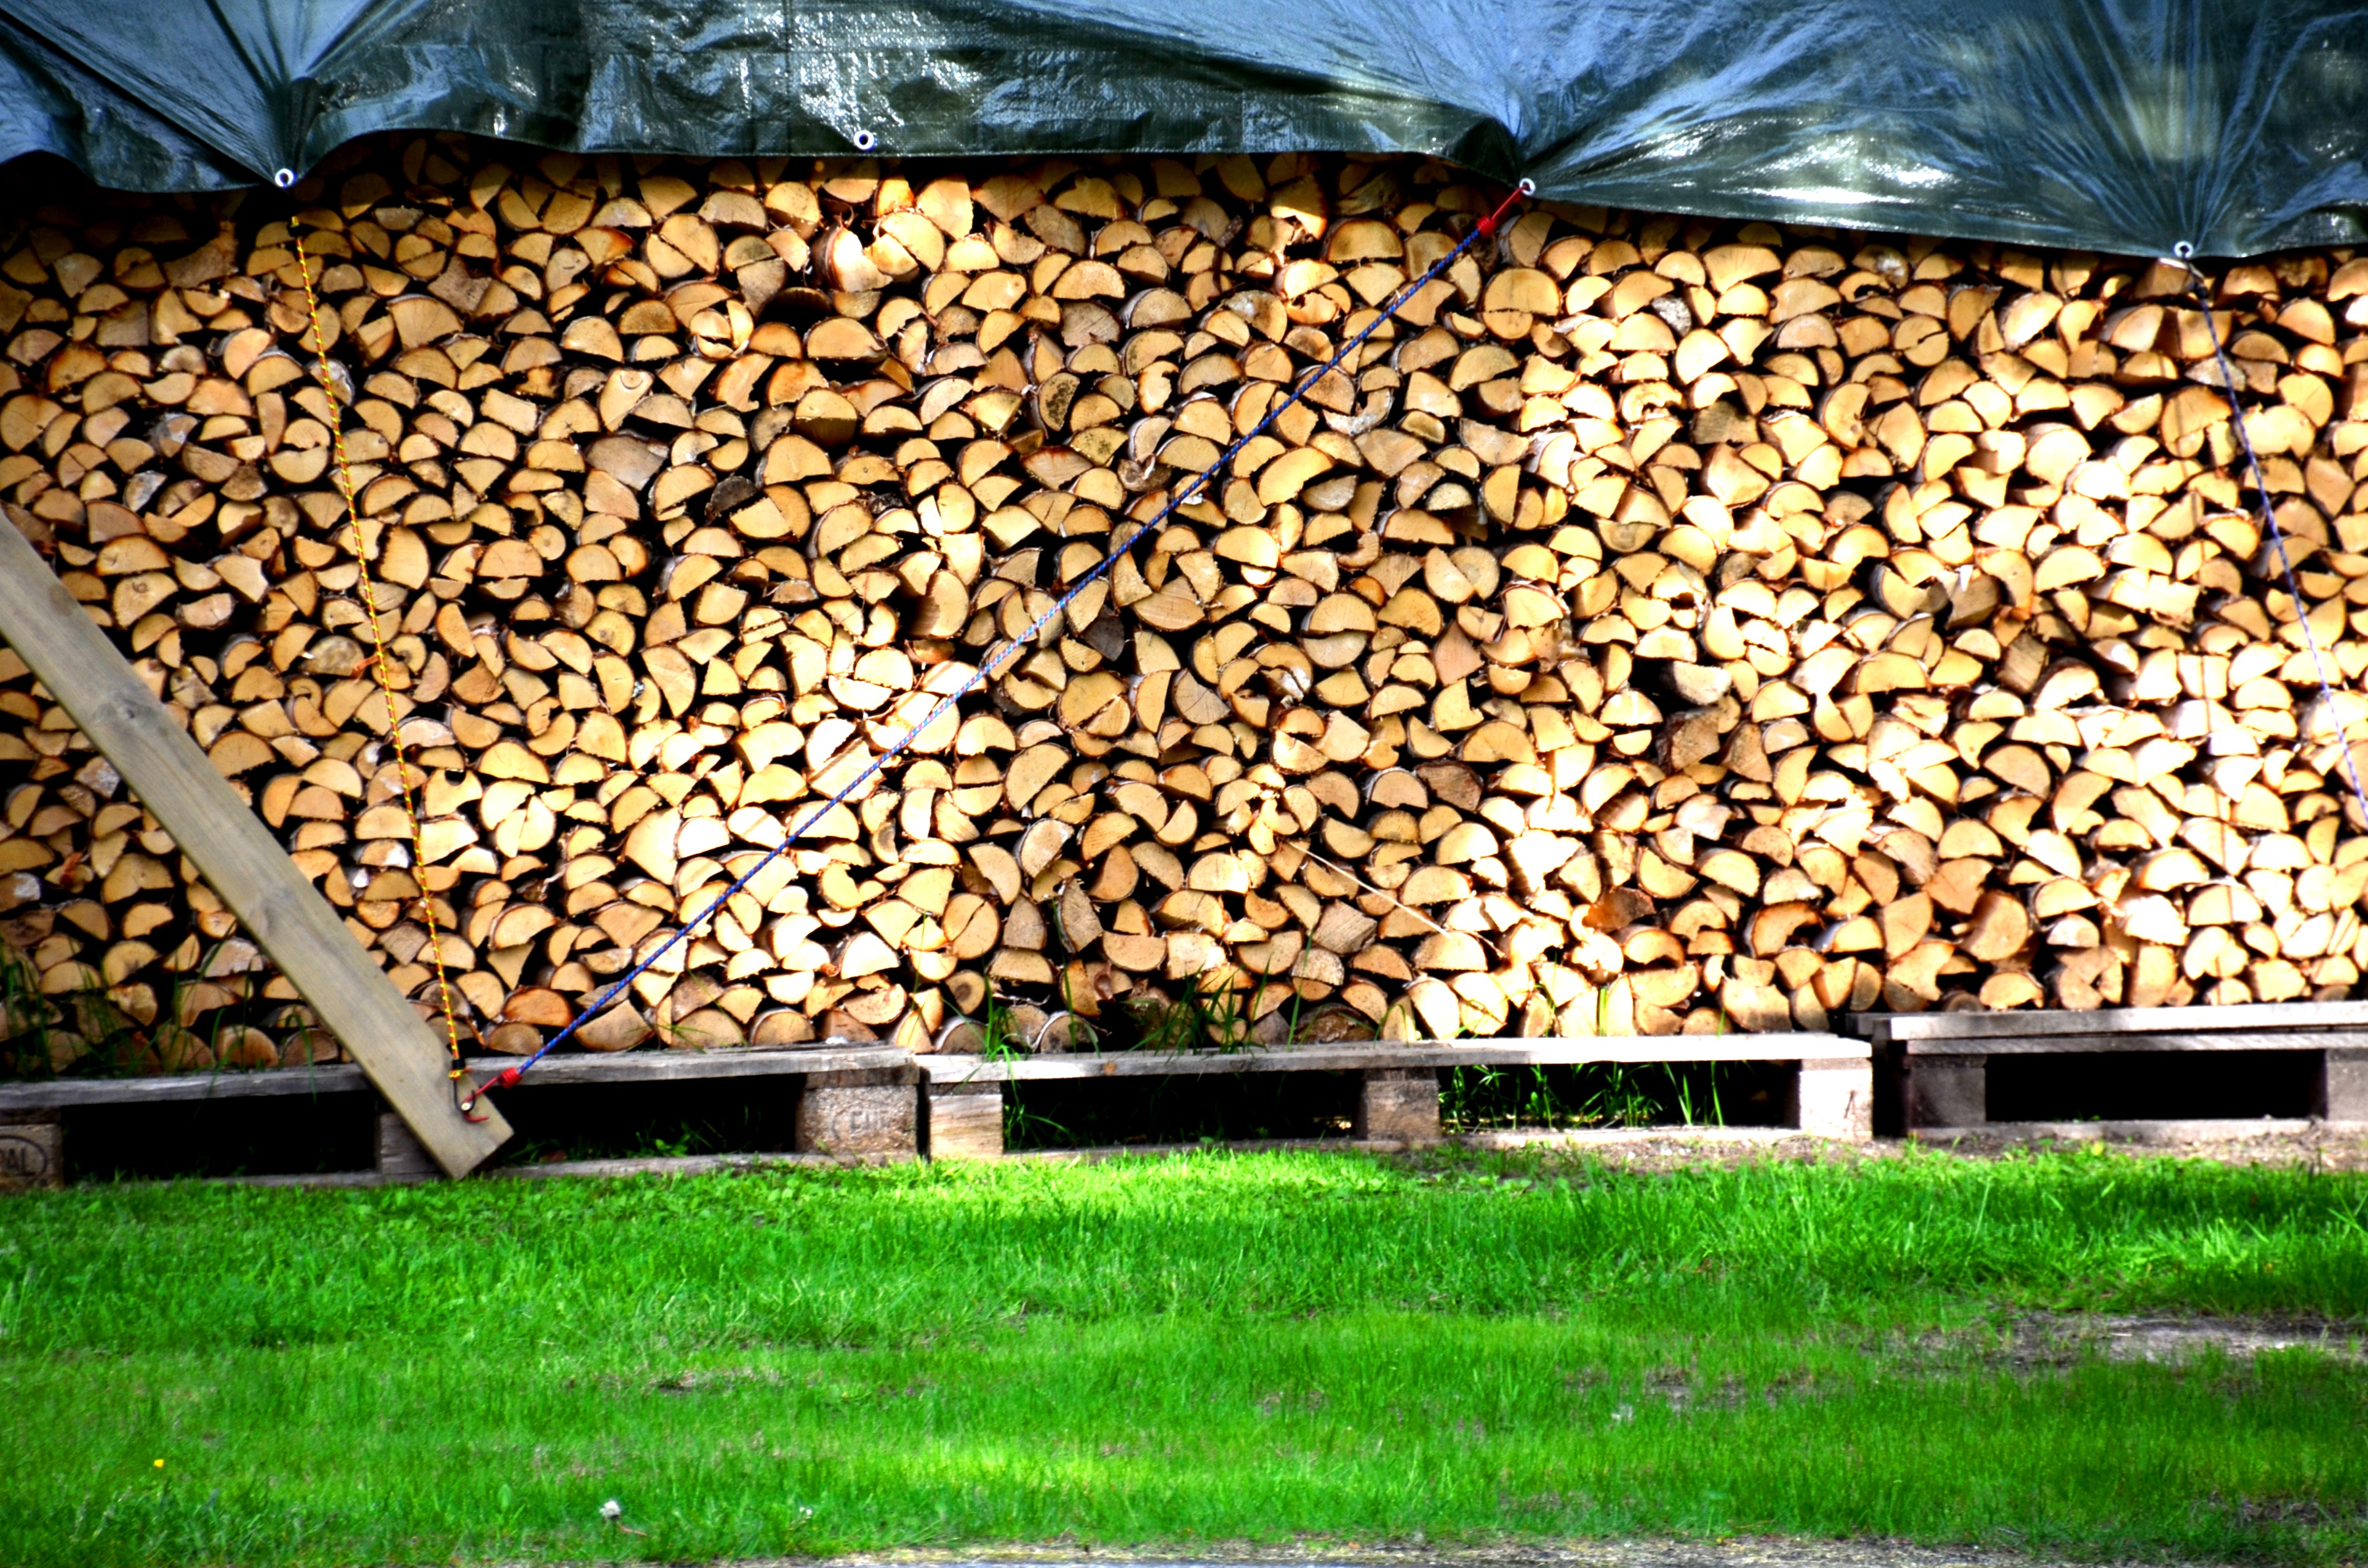
plant, wood, leaf, flower, summer, produce, crop, soil, design, sweden, swedish, skellefte, swedish summer, ersmark, grass family, vedstapel